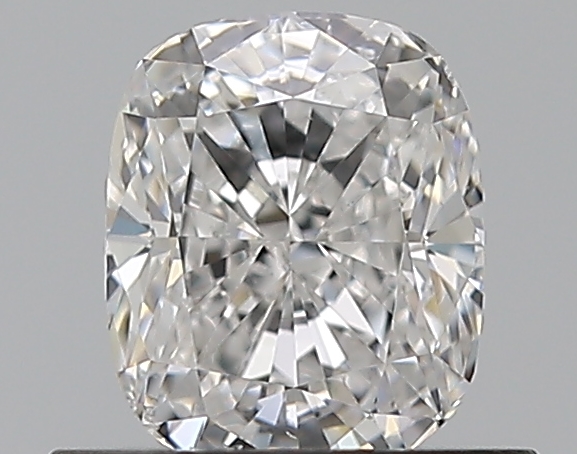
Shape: cushion
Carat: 0.7
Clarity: VS2
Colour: E
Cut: VG
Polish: EX
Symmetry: VG
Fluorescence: N
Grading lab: GIA
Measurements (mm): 5.54 x 4.56 x 3.26